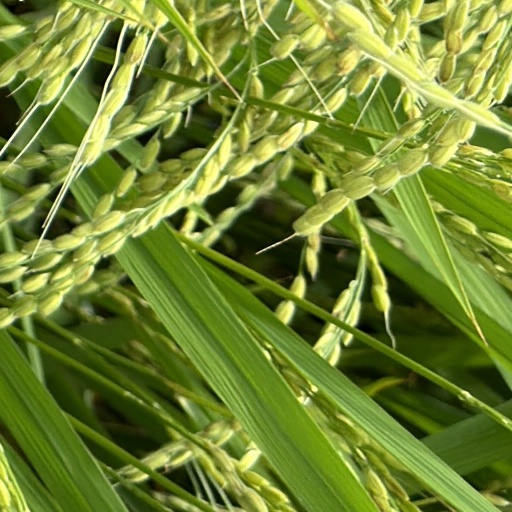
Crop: rice